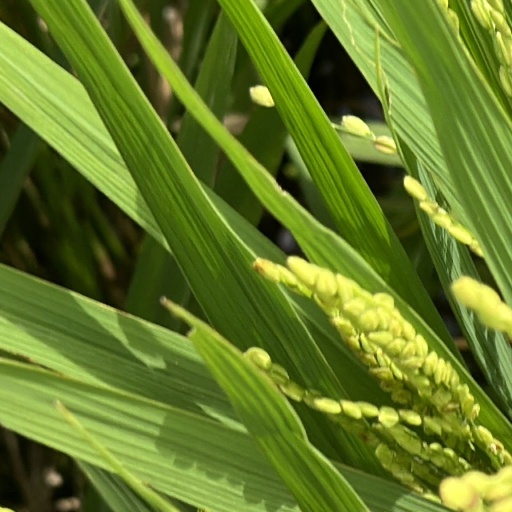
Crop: rice